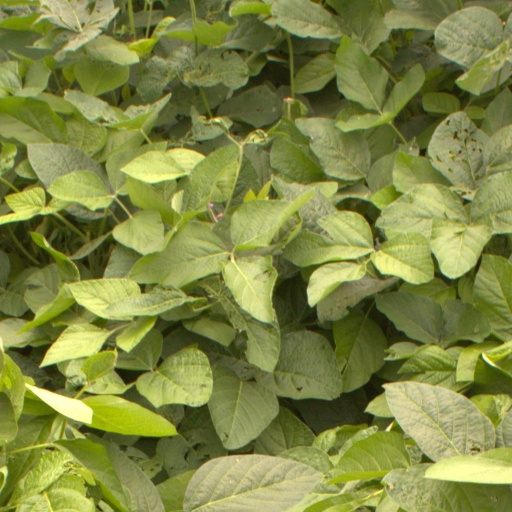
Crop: soybean